Shipton–Tilman Nanda Devi expeditions

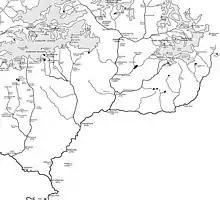
Headwaters of the Ganges

By 1934, despite mountaineers having got near to the summit of Mount Everest, no one had even reached the foot of Nanda Devi, the highest mountain in the British Empire, even though many attempts had been made.